Joshua Z Weinstein

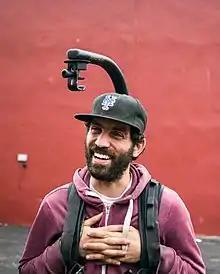
Weinstein in 2018

Joshua Z Weinstein is an American independent filmmaker based in New York City. He directed the A24 film "Menashe" (2017), and the feature documentaries "Drivers Wanted" (2012) and "Flying on One Engine" (2008). His director of photography credits include "Bikini Moon" (2017), "" (2013), and "Code of the West" (2012). Weinstein was nominated for Best First Feature at the Independent Spirit Awards and Breakthrough Director at the Gotham Awards. He has been nominated for a Cannes Lion for his advertising work and won a first place POY for his work with The New York Times.